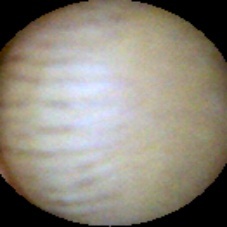
Label: Intact